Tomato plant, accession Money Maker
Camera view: horizontal (90 deg, fisheye); turntable rotation: 60 degrees
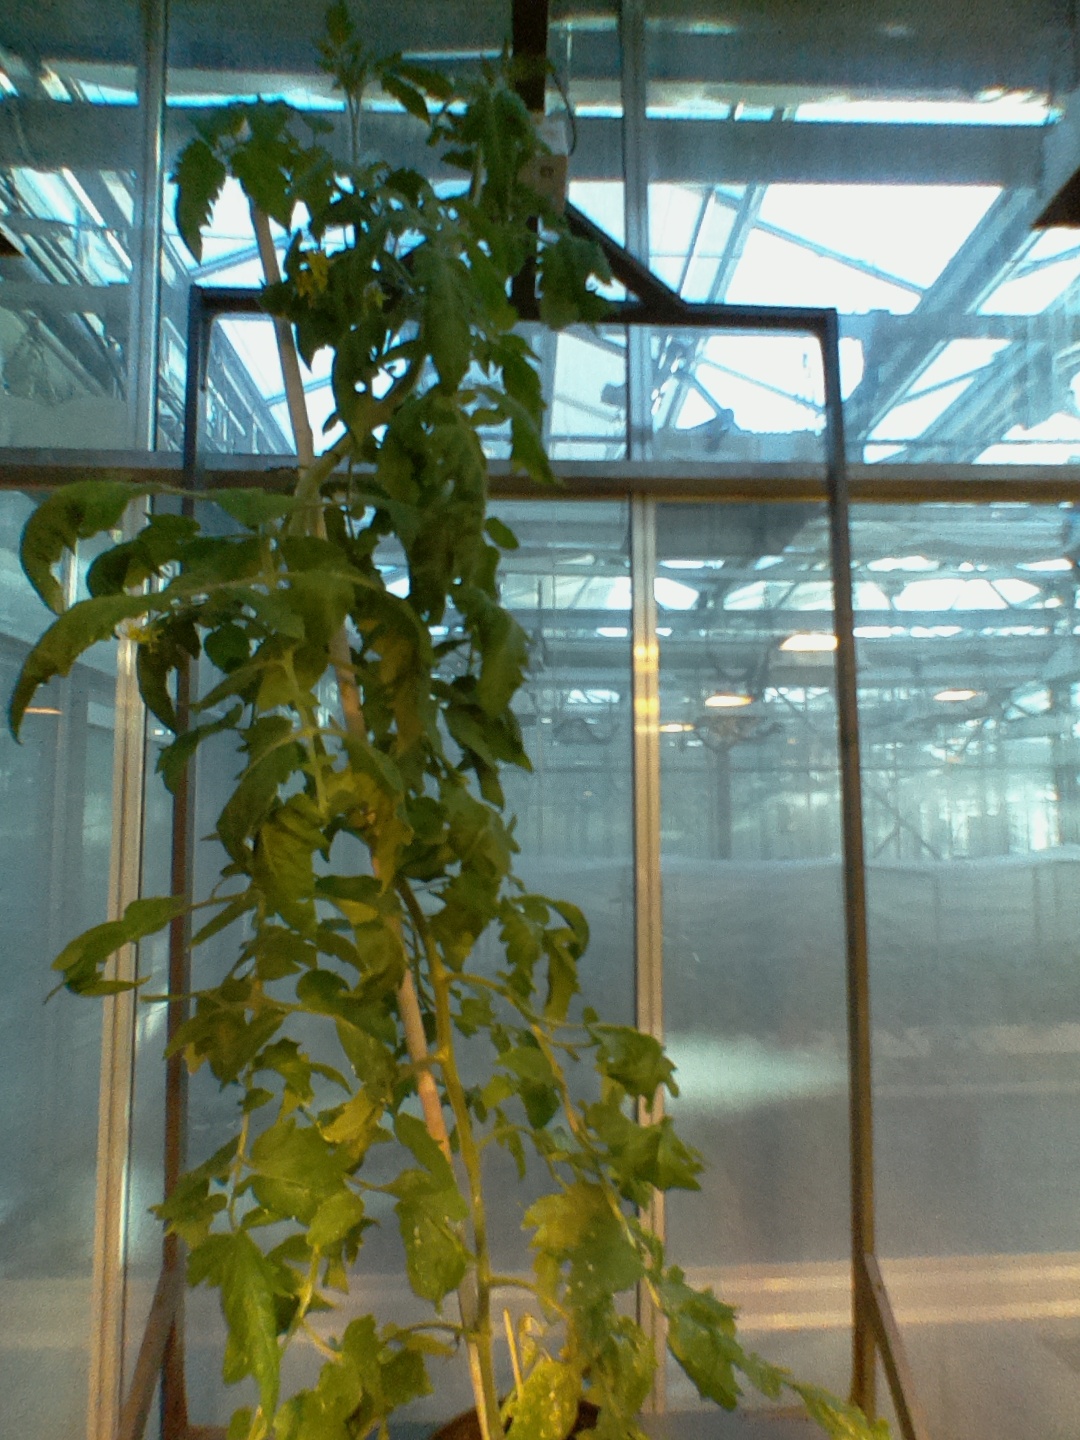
BBCH growth stage 70: Fruits at the main stem or branches visibles